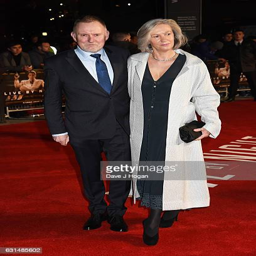
actor and guest attend the premiere